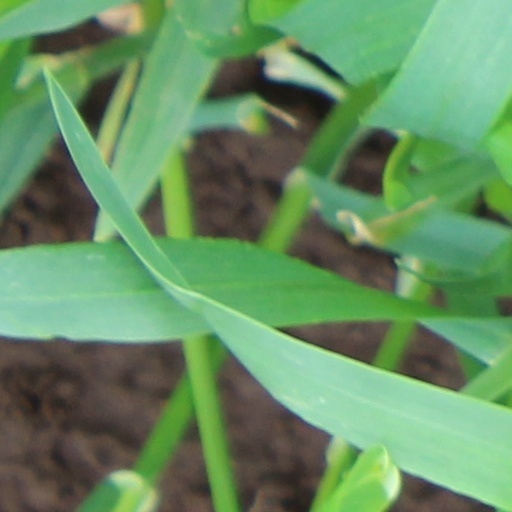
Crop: wheat